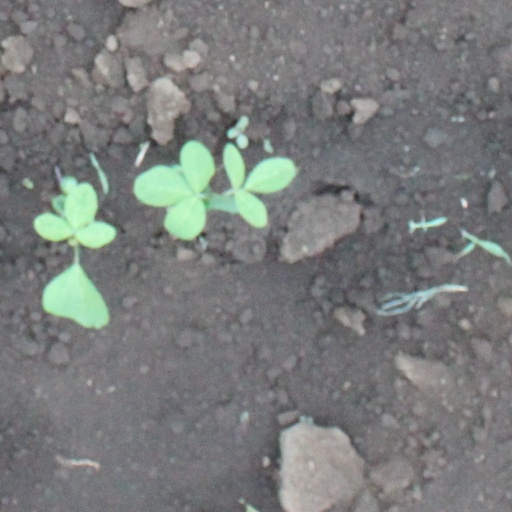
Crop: soybean